Khaled Ayari

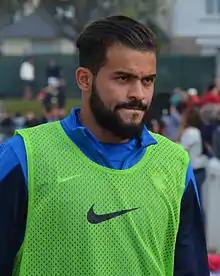
Khaled Ayari in 2015

Khaled Ayari (born 17 January 1990) is a Tunisian professional footballer who plays as a forward for Luxembourg National Division club Hostert. In 2024 Khaled had 8 goal contributions in 12 appearances.